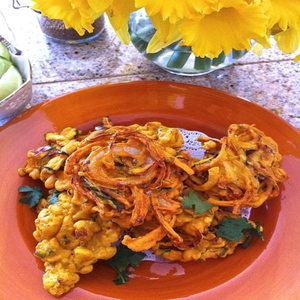
Dish: pakora